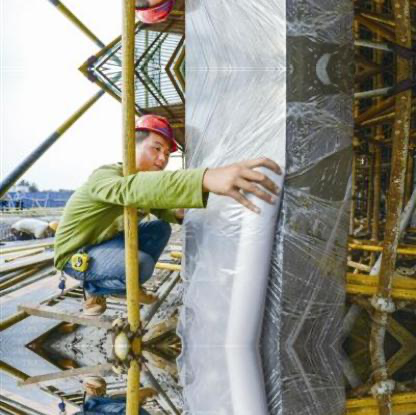
Objects in the image:
label: helmet
label: helmet